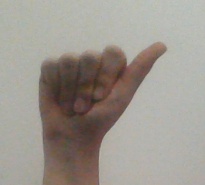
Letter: dhad